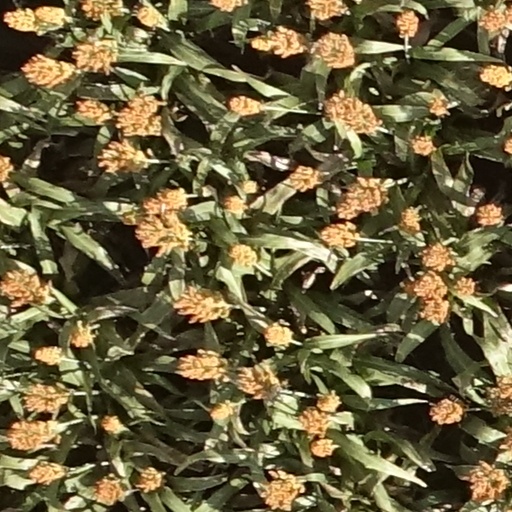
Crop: sorghum